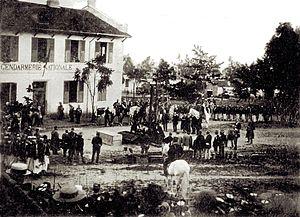
La guillotine est une machine de conception française, inspirée d’anciens modèles de machines à décapitation, et qui fut utilisée en France pour l’application officielle de la peine de mort par décapitation, puis dans certains cantons de Suisse, en Grèce, en Suède, en Belgique et en Allemagne. En France, une guillotine fonctionna à la prison des Baumettes pour la dernière fois en septembre 1977, et fut remisée définitivement, après l’abolition de la peine de mort en 1981, au Centre pénitentiaire de Marseille.